Sigma Pi

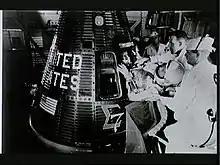
Brother Wally Schirra entering capsule Sigma 7 (1962)

Following World War II, Sigma Pi benefited from increased college enrollments under the GI Bill. By 1950, it had 53 chapters (7 inactive), growing to 63 chapters by 1960. The Byron R. Lewis Educational Foundation, started in 1945 and incorporated in 1952, provided scholarships to members. Beta-Kappa chapter at Arizona State University, chartered in 1951, was unique for having founder James Thompson Kingsbury assist in its founding.